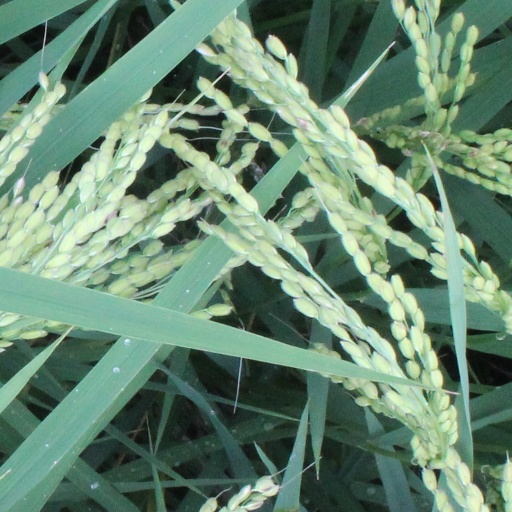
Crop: rice